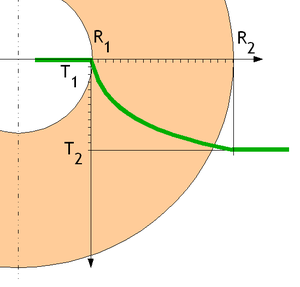
La conduction thermique est un mode de transfert thermique provoqué par une différence de température entre deux régions d'un même milieu, ou entre deux milieux en contact, et se réalisant sans déplacement global de matière par opposition à la convection qui est un autre mode de transfert thermique. Elle peut s'interpréter comme la transmission de proche en proche de l'agitation thermique : un atome cède une partie de son énergie cinétique à l'atome voisin.